Gourock

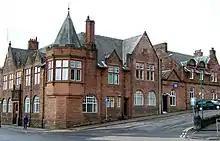
The Municipal Buildings

Gourock's principal industry, apart from tourism and fishing, was small craft repair and chandlery. An eponymous ropework opened in the town but later moved to Port Glasgow. More recently Amazon.com opened a distribution centre at Faulds Park, an industrial estate to the south of the town. The Amazon building was originally occupied by Mimtec who manufactured PC products in high volumes for IBM which closed in 2023.